Minnesota Twins

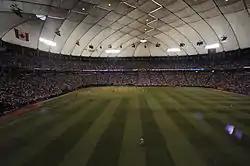
Interior of the Metrodome

In 1982, the Twins moved into the Hubert H. Humphrey Metrodome in downtown Minneapolis, which they shared with the Minnesota Vikings. After a 16–54 start, the Twins were on the verge on becoming the worst team in MLB history. They turned the season around somewhat, but still lost 102 games, finishing with what is currently the second-worst record in Twins history (beaten only by the 2016 team, which lost 103 games), despite the .301 average, 23 homers and 92 RBI from rookie Kent Hrbek. It was during the 1982 season that the Twins' nickname of "Twinkies" truly solidified, a nickname that would haunt them through their World Series years and sneak back into the conversation during the 1990s and 2010s slumps. In 1984, Griffith sold the Twins to multi-billionaire banker/financier Carl Pohlad. Pohlad beat a larger offer by New York businessman Donald Trump by promising to keep the club in Minnesota. The Metrodome hosted the 1985 Major League Baseball All-Star Game. After several losing seasons, the 1987 team, led by Hrbek, Gary Gaetti, Frank Viola (A.L. Cy Young winner in 1988), Bert Blyleven, Jeff Reardon, Tom Brunansky, Dan Gladden, and rising star Kirby Puckett, returned to the World Series after defeating the favored Detroit Tigers in the ALCS, 4 games to 1. Tom Kelly managed the Twins to World Series victories over the St. Louis Cardinals in 1987 and the Atlanta Braves in 1991. The 1988 Twins were the first team in American League history to draw more than 3 million fans. On July 17, 1990, the Twins became the only team in major league history to pull off two triple plays in the same game. Twins' pitcher and Minnesota native Jack Morris was the star of the series in 1991, going 2–0 in his three starts with a 1.17 ERA. 1991 also marked the first time that any team that finished in last place in their division would advance to the World Series the following season; both the Twins and the Braves did this in 1991. Contributors to the 1991 Twins' improvement from 74 wins to 95 included Chuck Knoblauch, the A.L. Rookie of the Year; Scott Erickson, 20-game winner; new closer Rick Aguilera and new designated hitter Chili Davis.